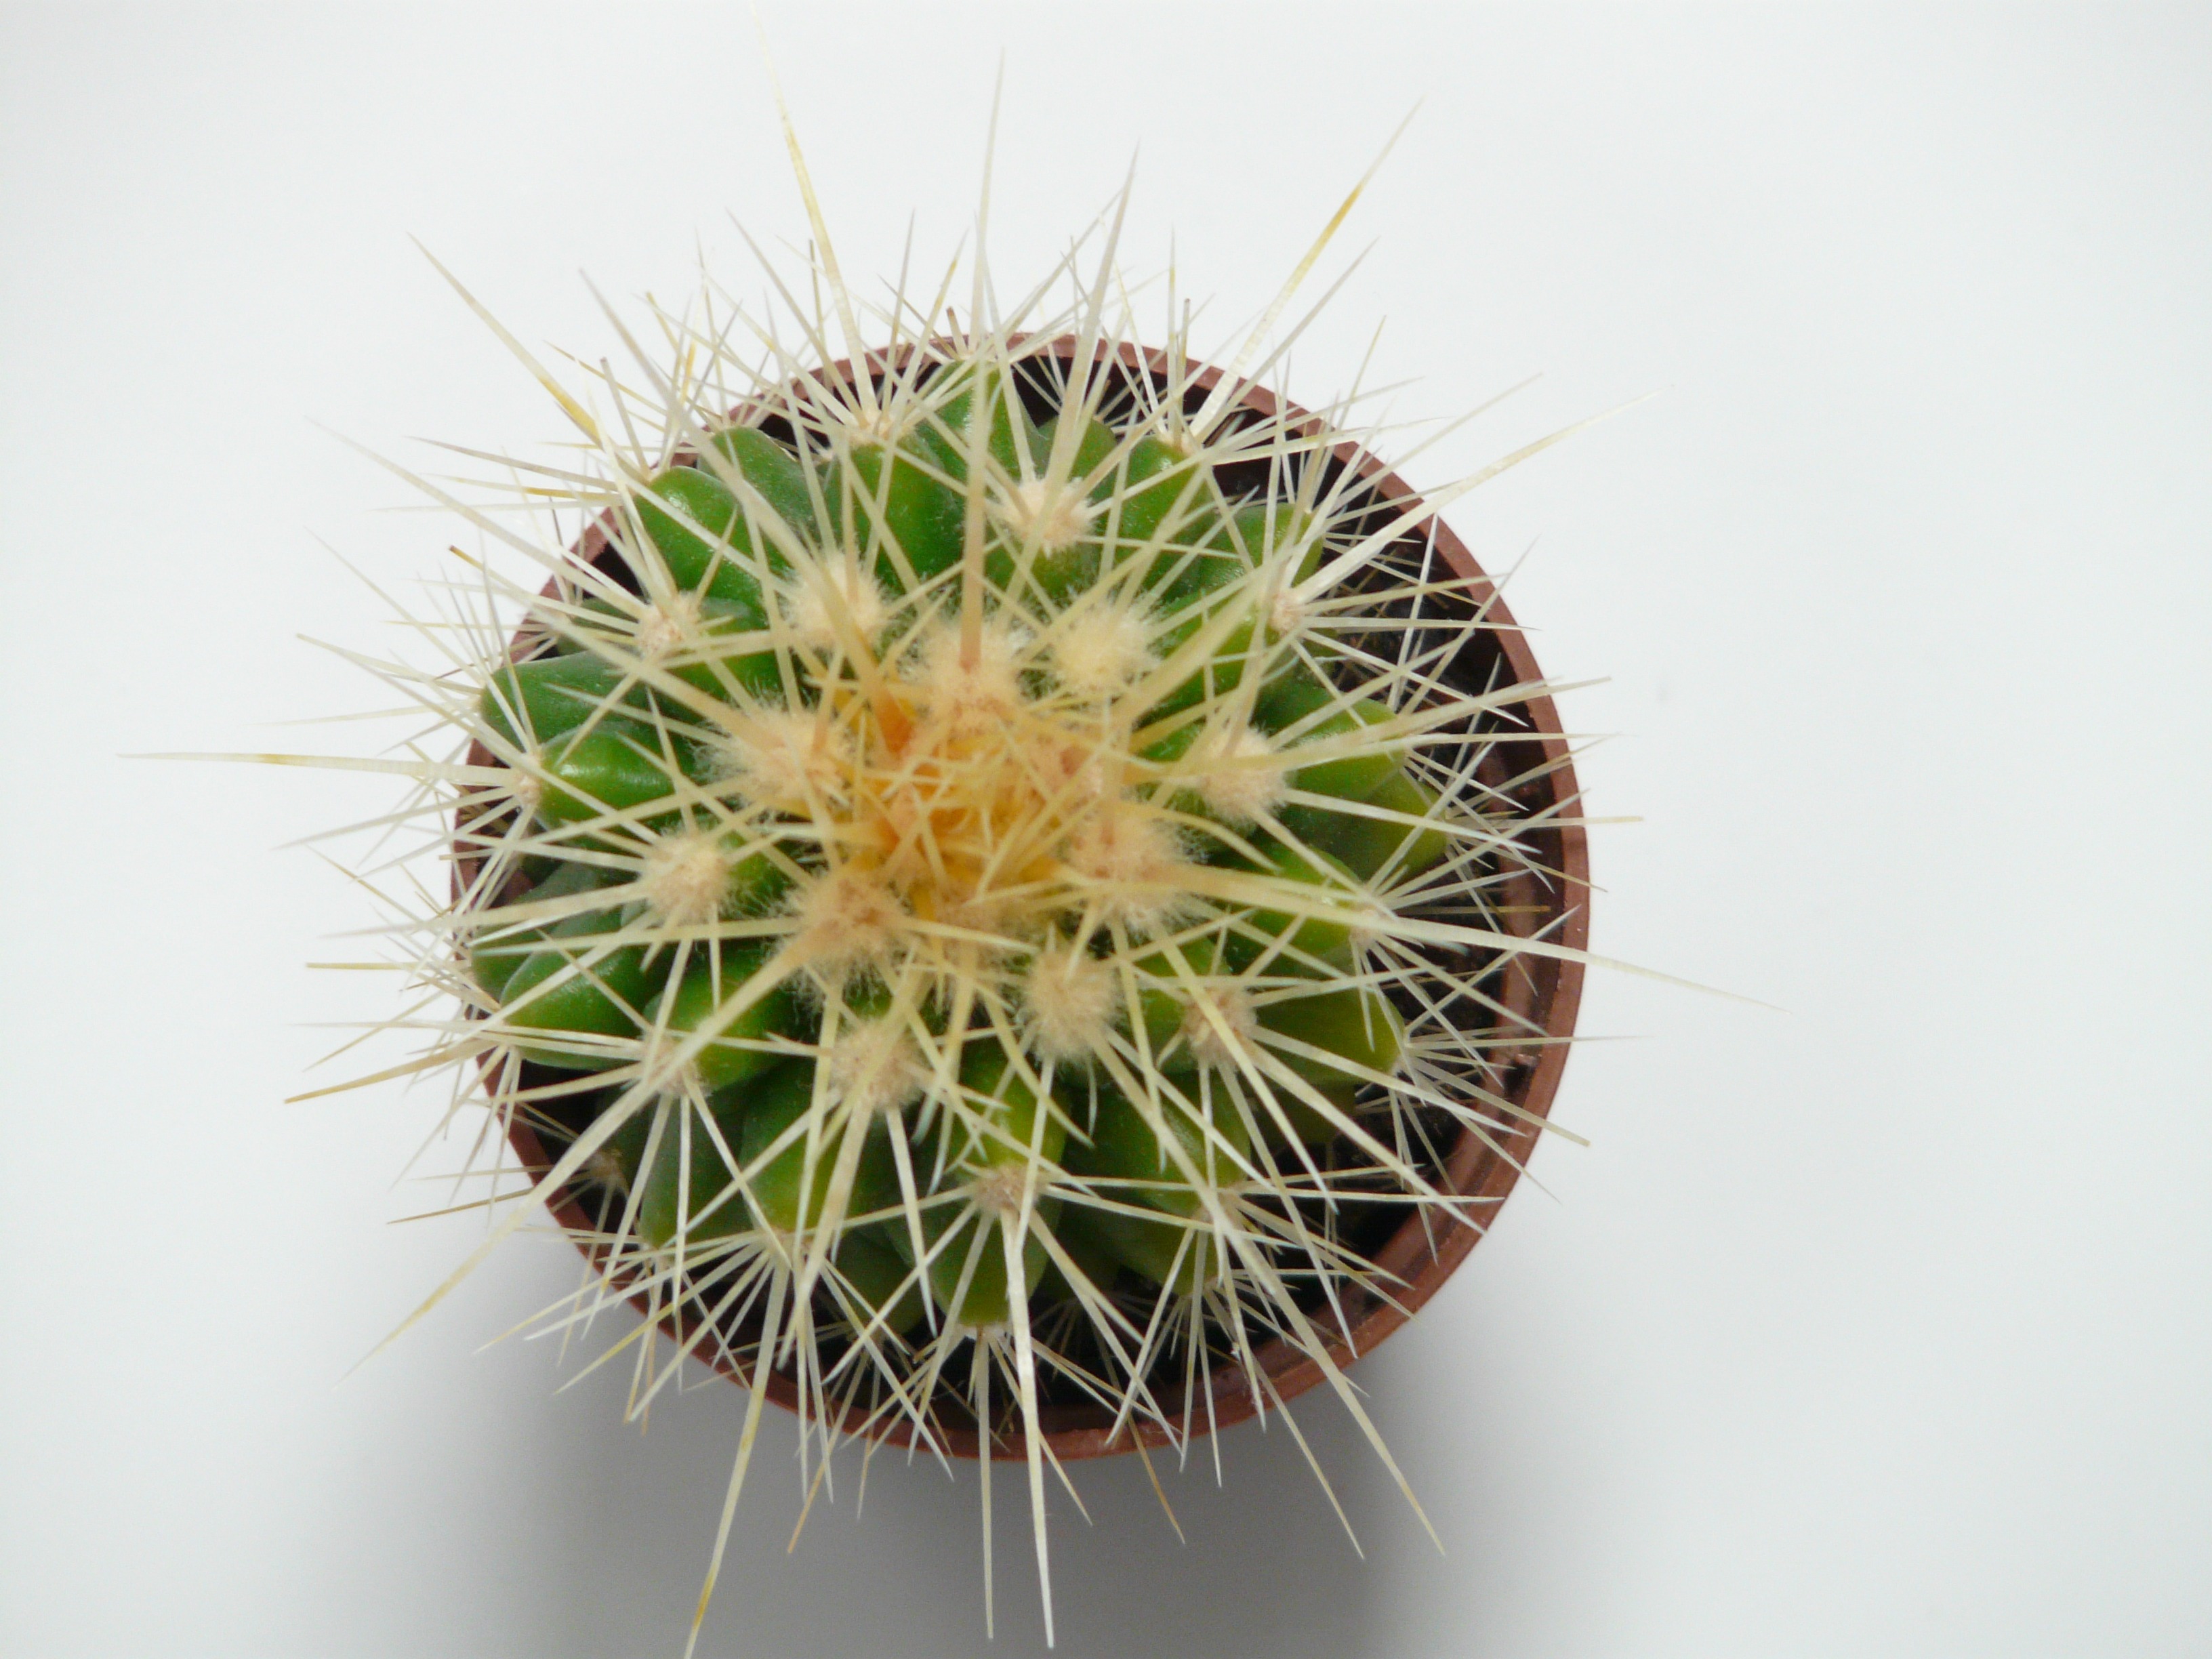
prickly, cactus, plant, flower, green, produce, botany, flora, close up, caryophyllales, spur, macro photography, flowering plant, cactus greenhouse, spiny, echinocactus, mother in law chair, plant stem, land plant, thorns spines and prickles, hedgehog cactus, echinocactus grusonii, golden ball cactus